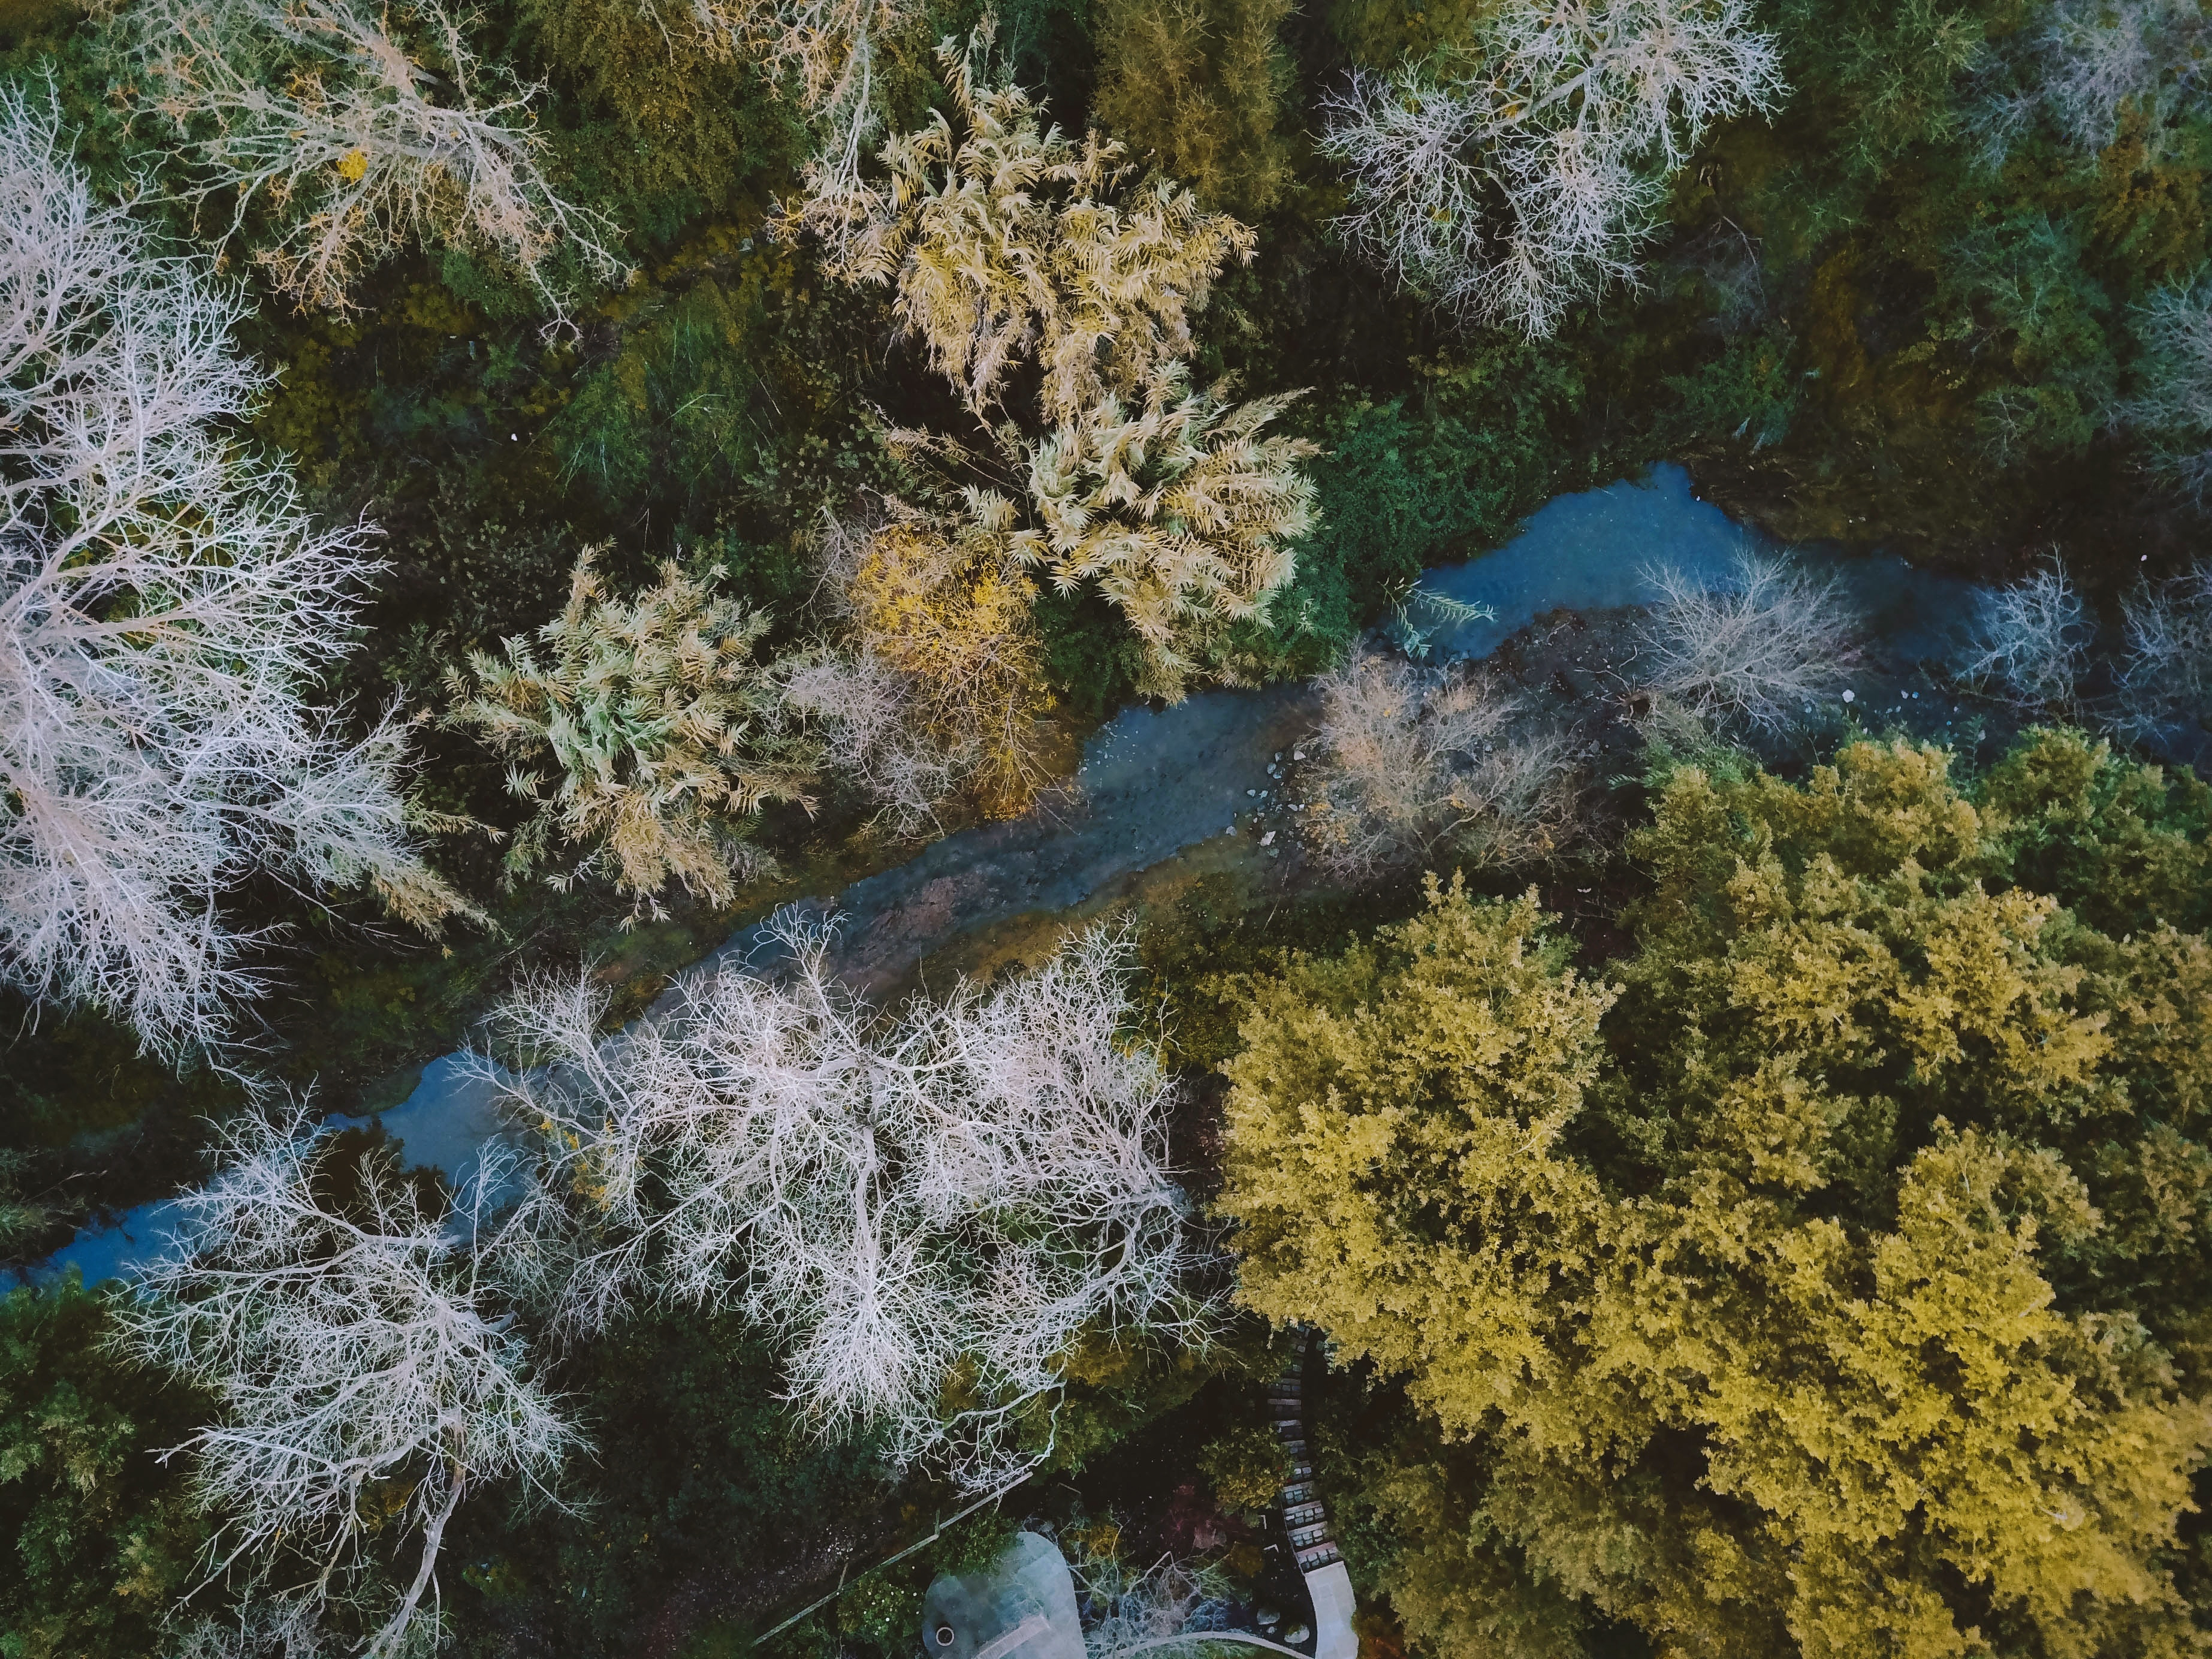
tree, forest, creek, wilderness, branch, plant, leaf, fall, flower, lake, river, pond, stream, reflection, autumn, botany, garden, flora, season, vegetation, woodland, ecosystem, biome, woody plant, land plant